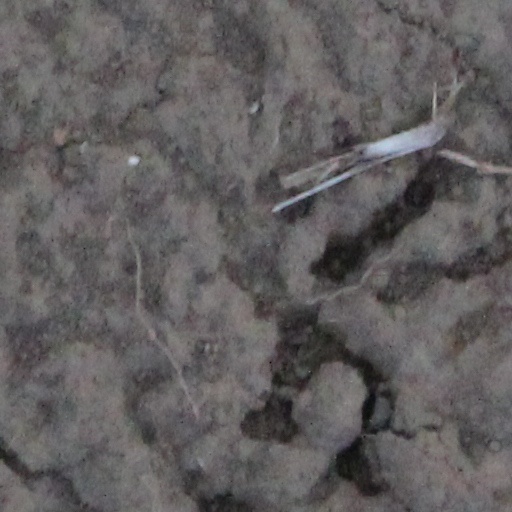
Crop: wheat